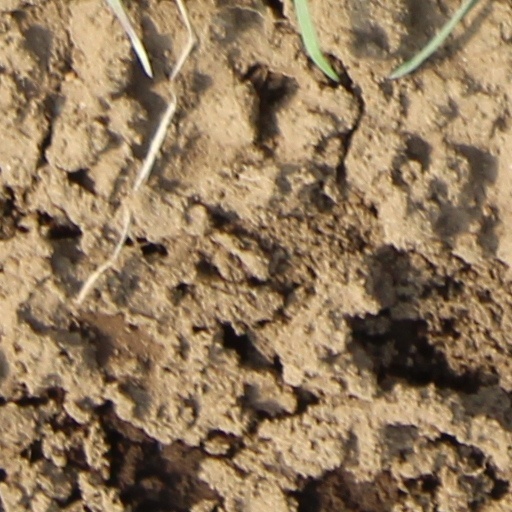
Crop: wheat